Cockatoo

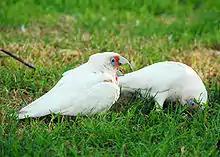
Two mainly white-plumaged cockatoos on what appears to be a lawn. One cockatoo is standing upright and has a long upper mandible and orange-pink feathers its face and chest. The other cockatoo has its head in the grass with its bill not visible.

Cockatoos are versatile feeders and consume a range of mainly vegetable food items. Seeds form a large part of the diet of all species; these are opened with their large and powerful bills. The galahs, corellas and some of the black cockatoos feed primarily on the ground; others feed mostly in trees. The ground-feeding species tend to forage in flocks, which form tight, squabbling groups where seeds are concentrated and dispersed lines where food is more sparsely distributed; they also prefer open areas where visibility is good. The western and long-billed corellas have elongated bills to excavate tubers and roots and the pink cockatoo walks in a circle around the doublegee ("Emex australis") to twist out and remove the underground parts.